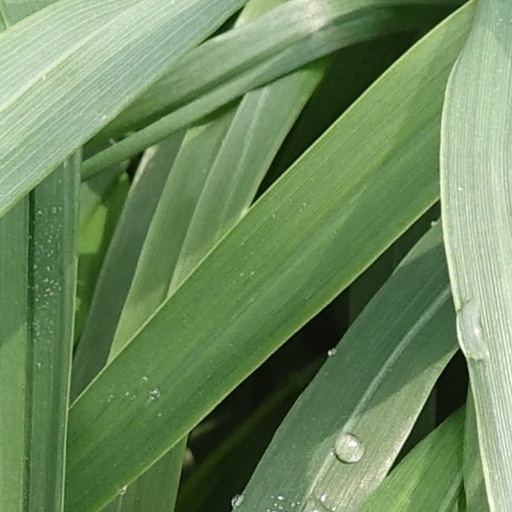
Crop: wheat